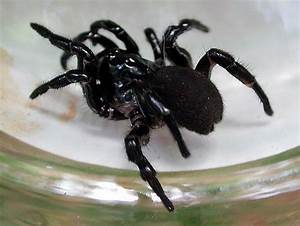
Label: spider